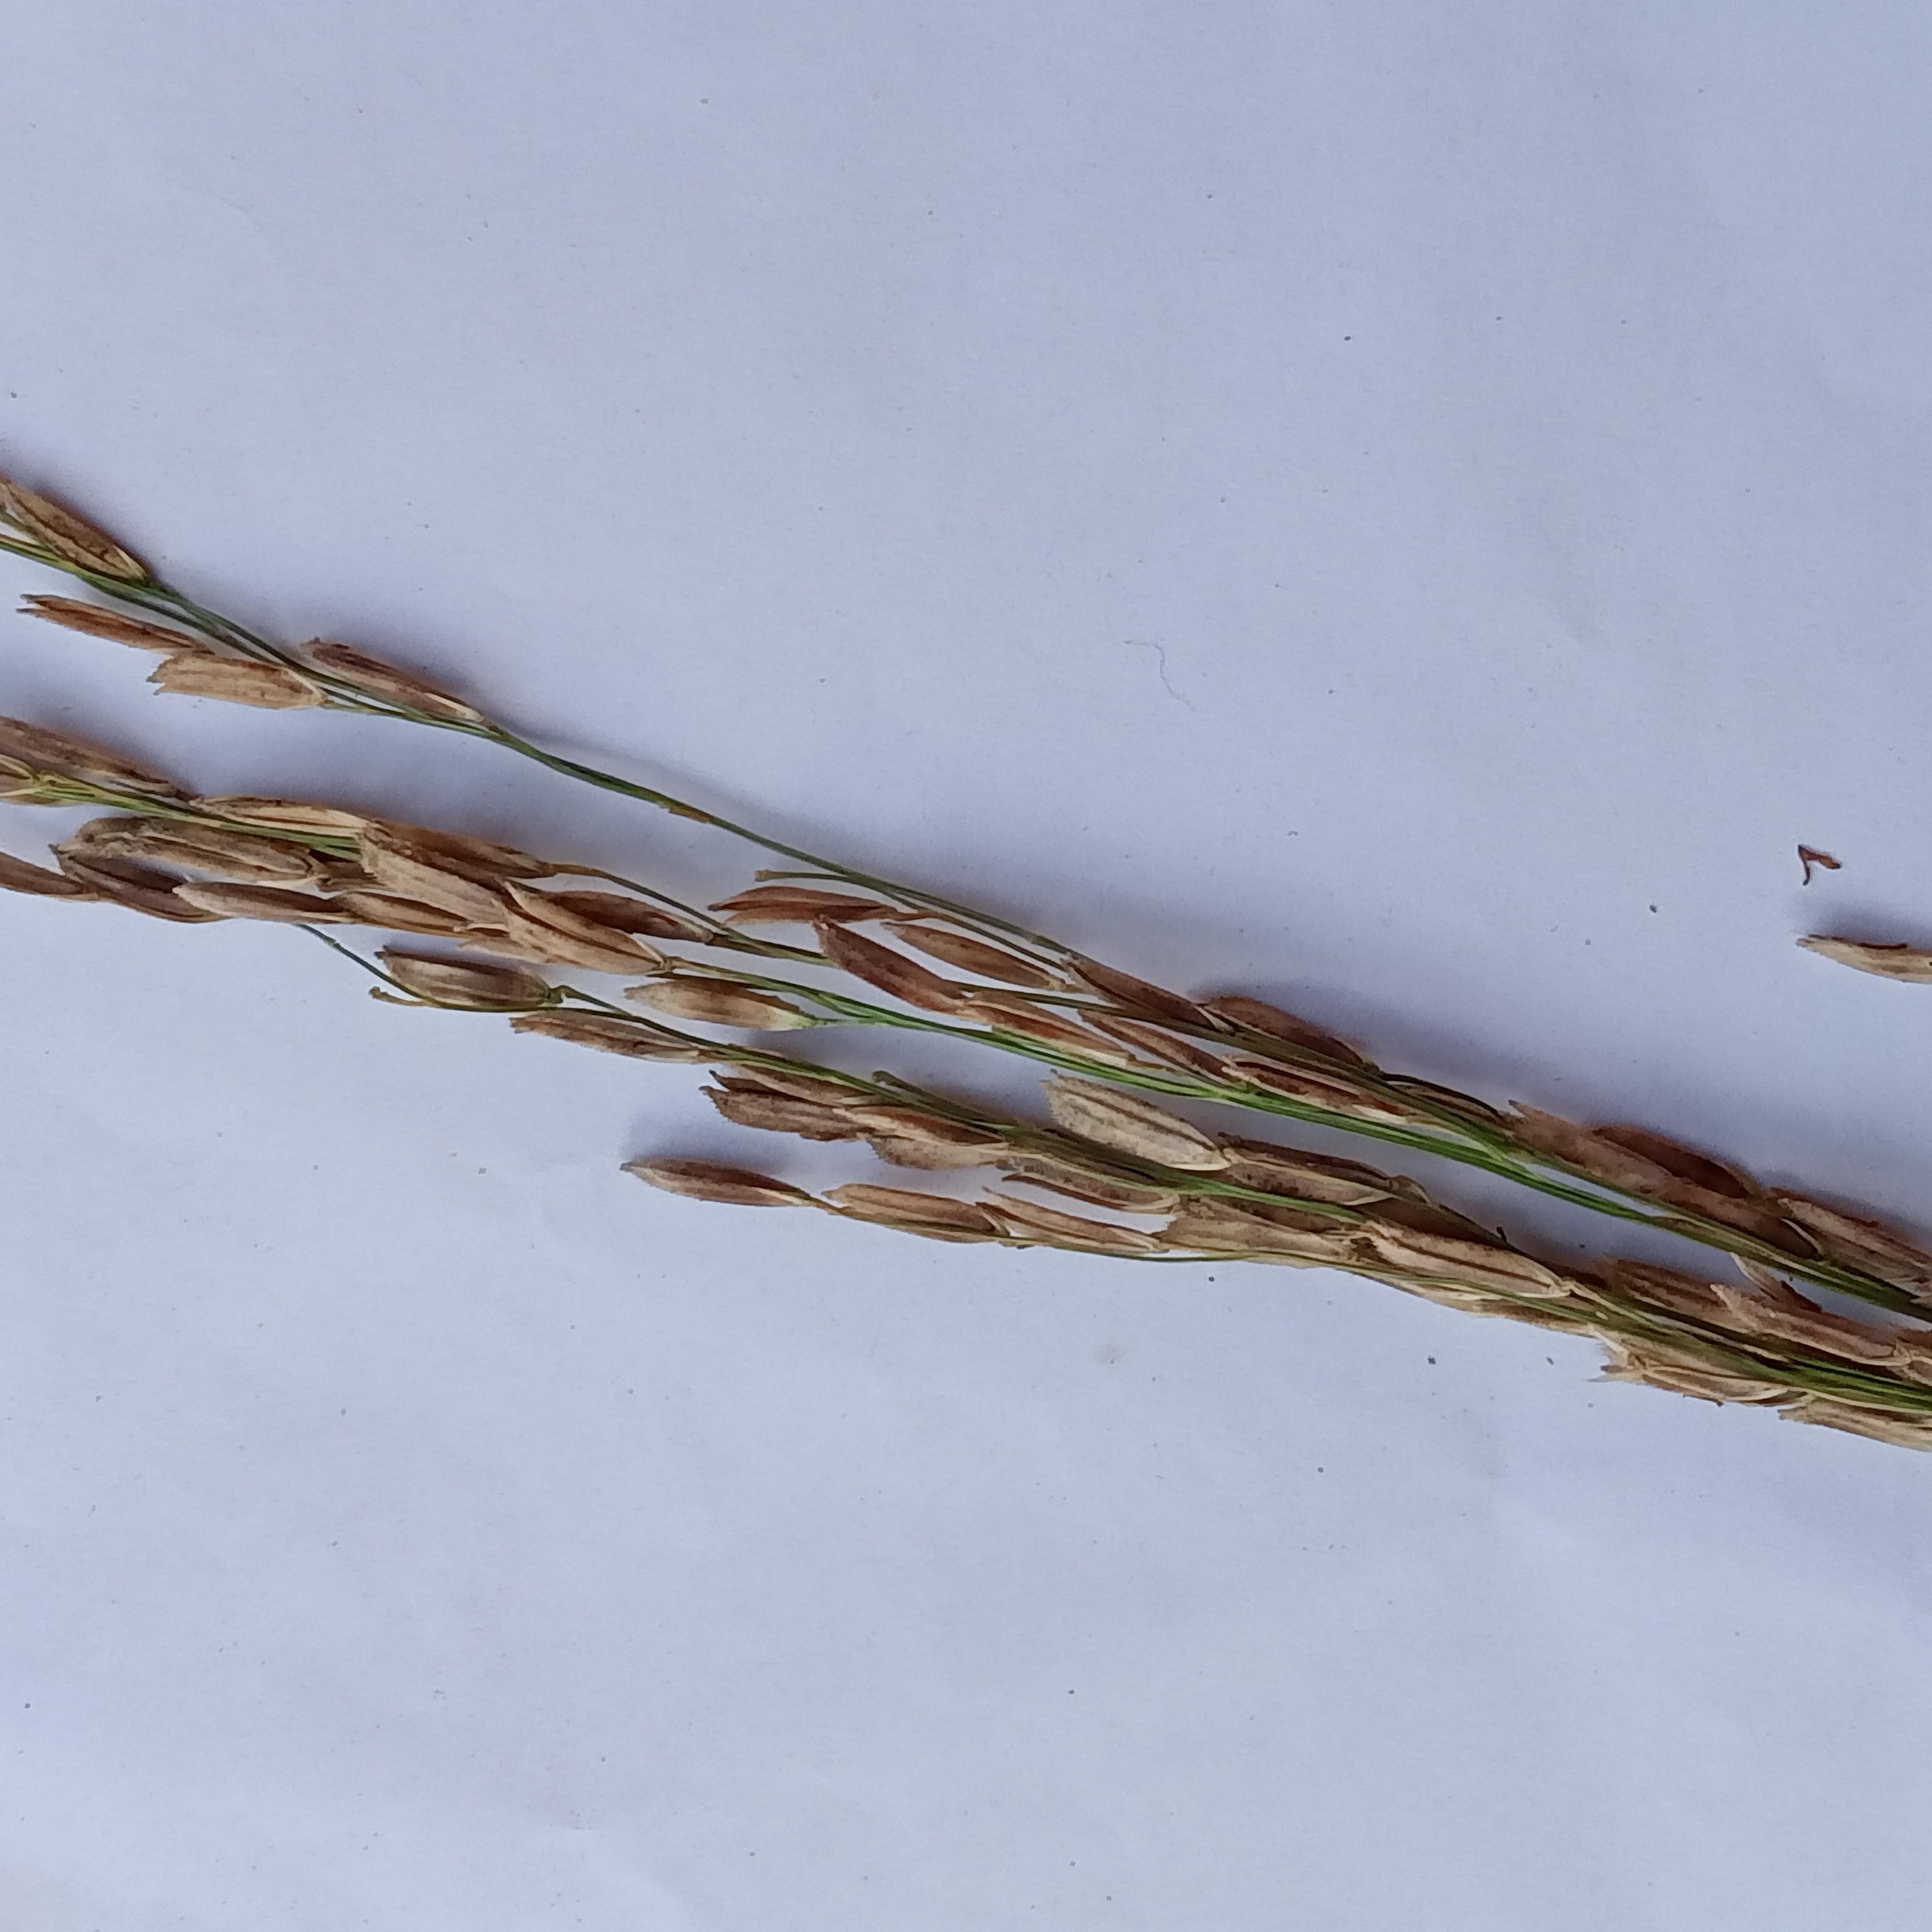
Label: Rice___Neck_Blast